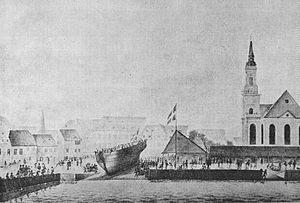
Jacob Holm (grosserer)
Jacob Holms Skibsværft
Jens Jacob Holm var en dansk urtekræmmer, grosserer, kaperreder, skibsreder, industrimand og værftsejer, grundlægger af Jacob Holm & Sønner, som stadig eksisterer.